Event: Ecuador Earthquake
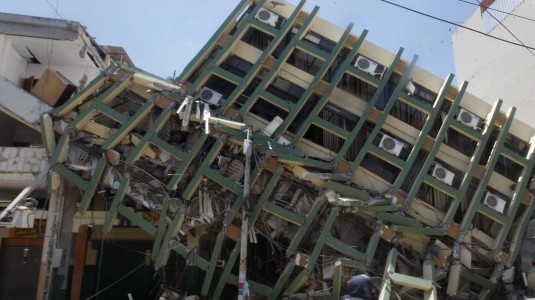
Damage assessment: damage